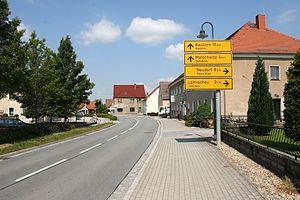
Großlehna est un village d'Allemagne, situé en Saxe, à environ 10 km à l'ouest de Leipzig. Le 1ᵉʳ janvier 2006, la commune de Großlehna a été intégrée dans la ville de Markranstädt.
Guttau est une ancienne commune de Saxe, située dans l'arrondissement de Bautzen, dans le district de Dresde. Depuis le 1ᵉʳ janvier 2013, elle est rattachée à Malschwitz.